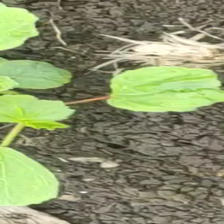
Weed species: Little_Mallow(Malva parviflora)